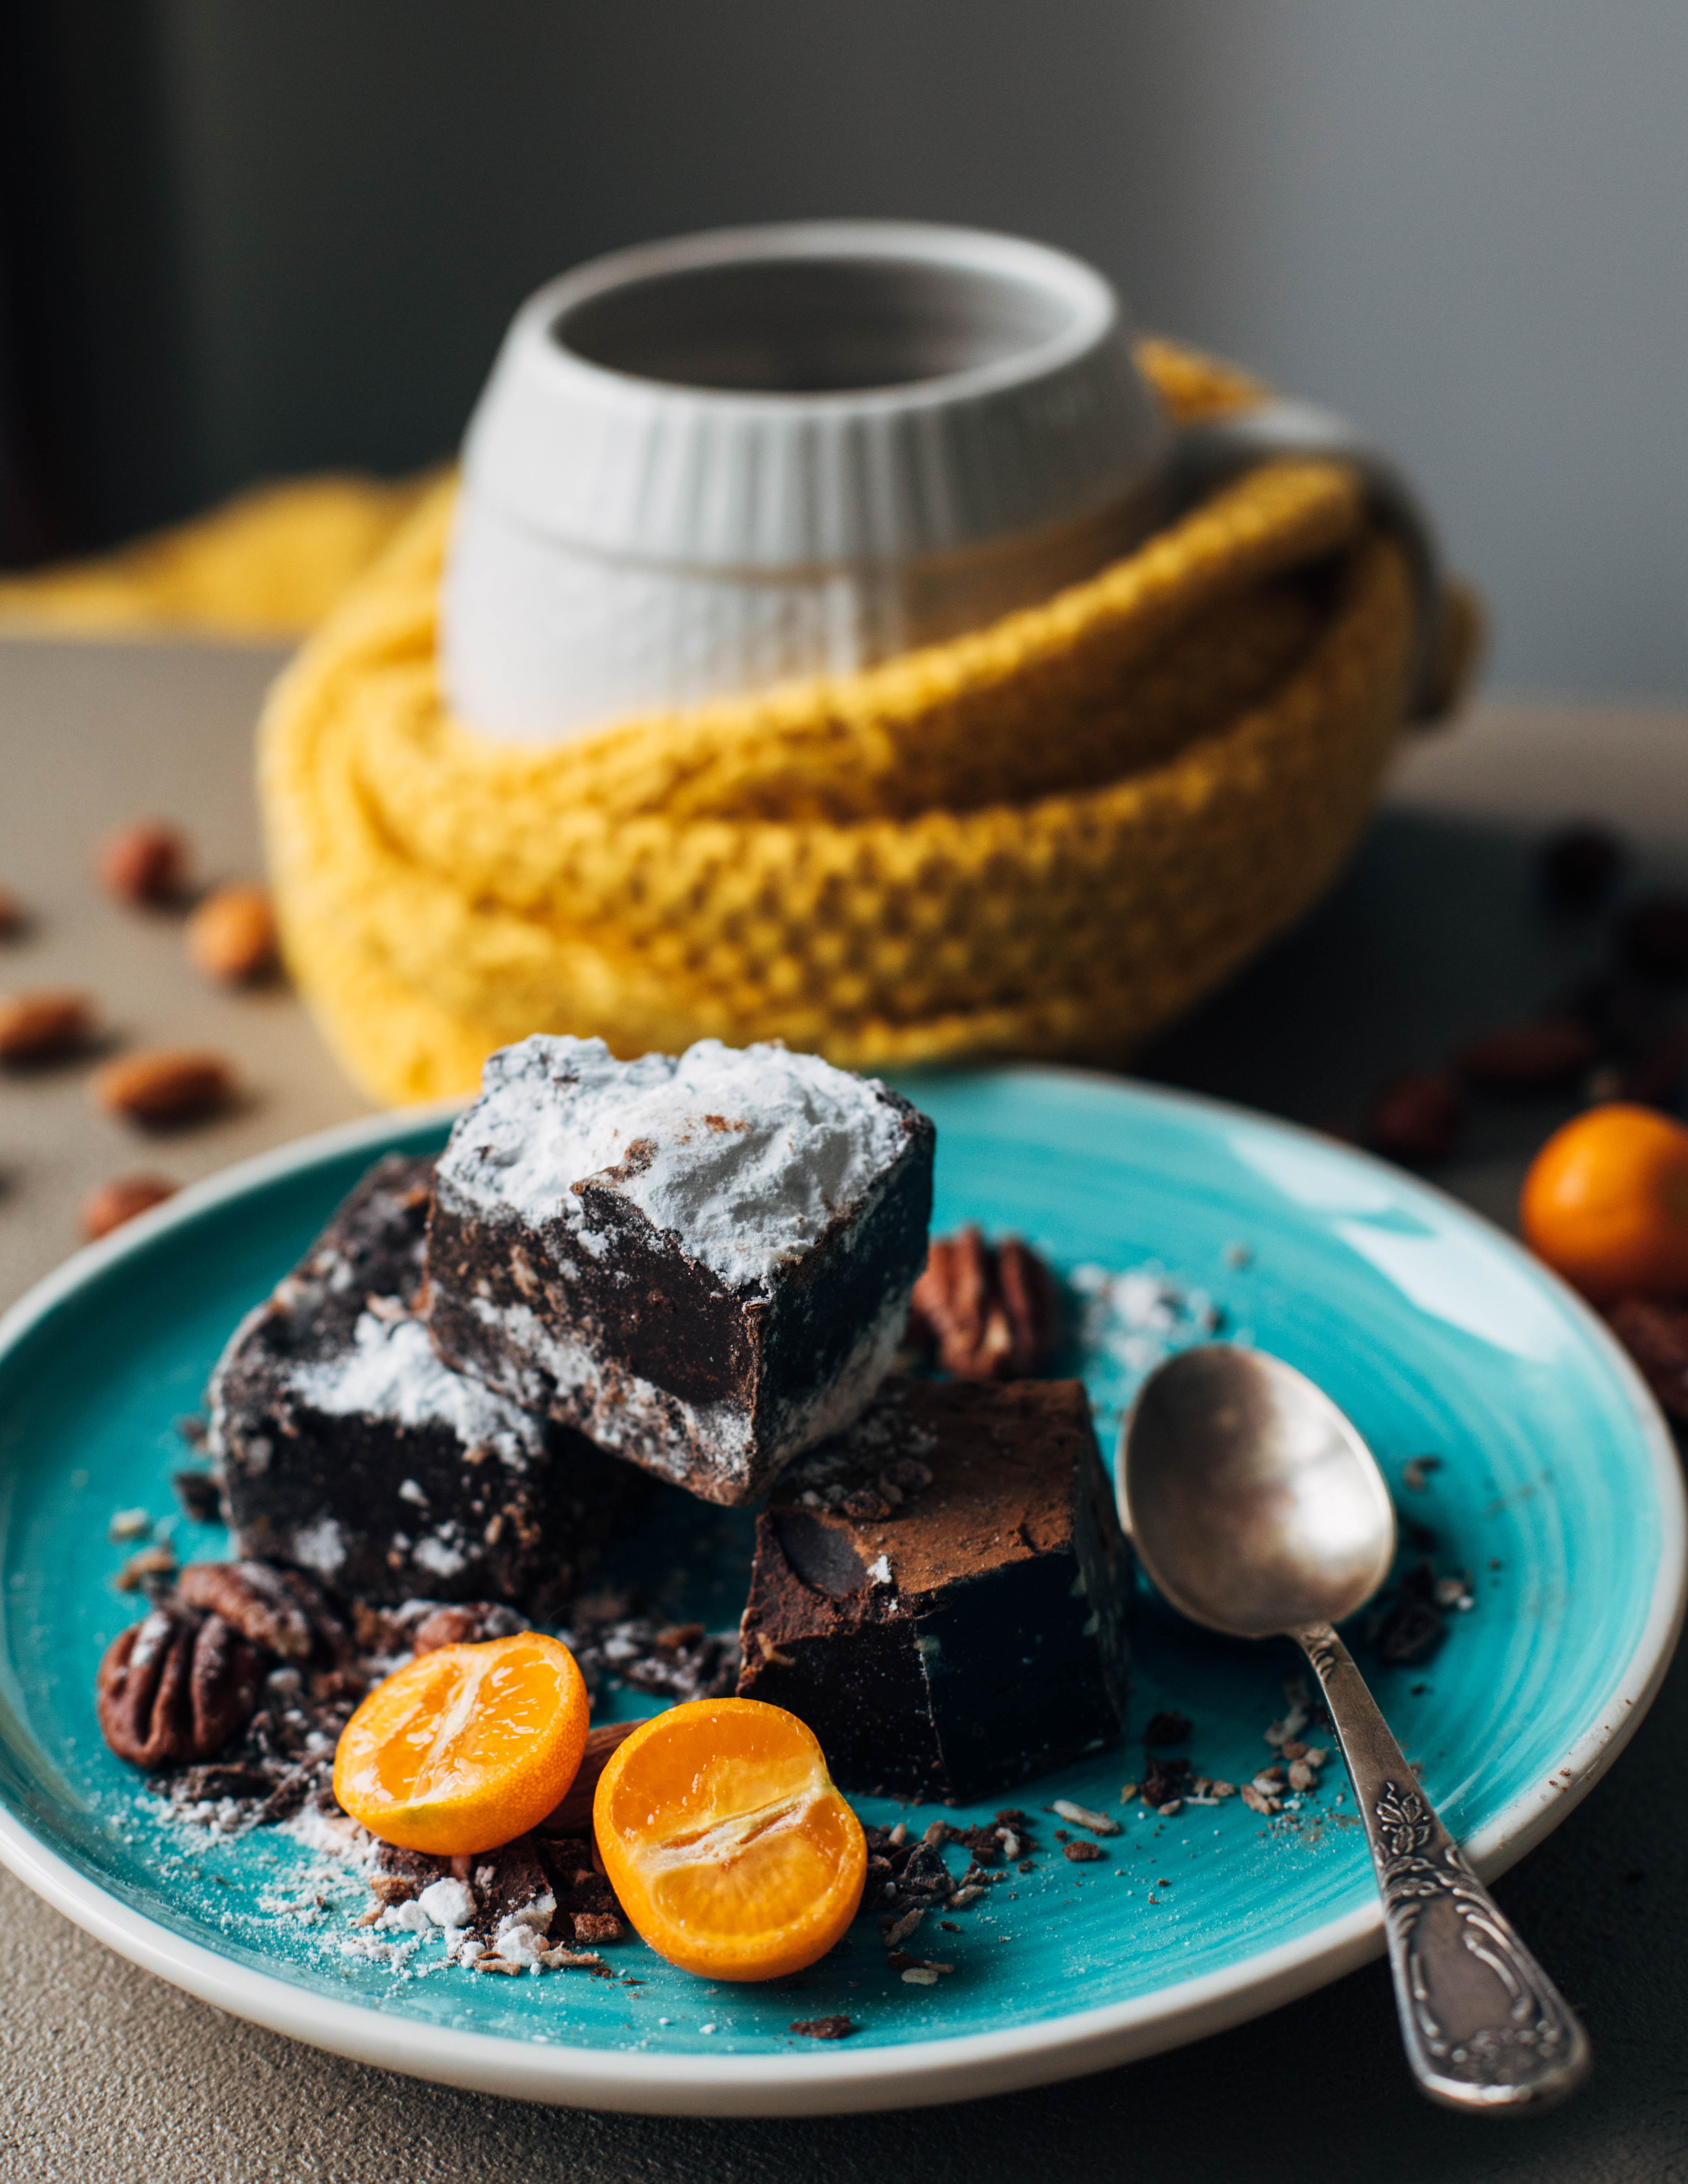
food, cuisine, dish, ingredient, dessert, sweetness, orange, chocolate, produce, recipe, chocolate brownie, pudding, baked goods, confectionery, flourless chocolate cake